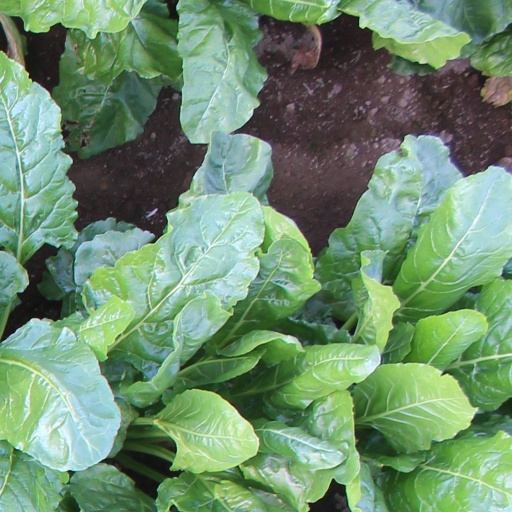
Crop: sugar beet